Corey Dickerson

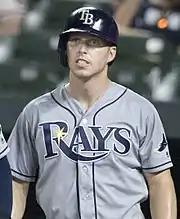
Dickerson in 2017

Prior to the 2013 season, MLB named him the 16th-best prospect in the Rockies system. In 2013 he batted .371(2nd in the PCL)/.414/.632(3rd) with 14 triples (leading the league), 11 home runs, and 50 RBI in 315 at bats with Colorado Springs and was a PCL postseason All Star, and an MiLB Organization All Star.